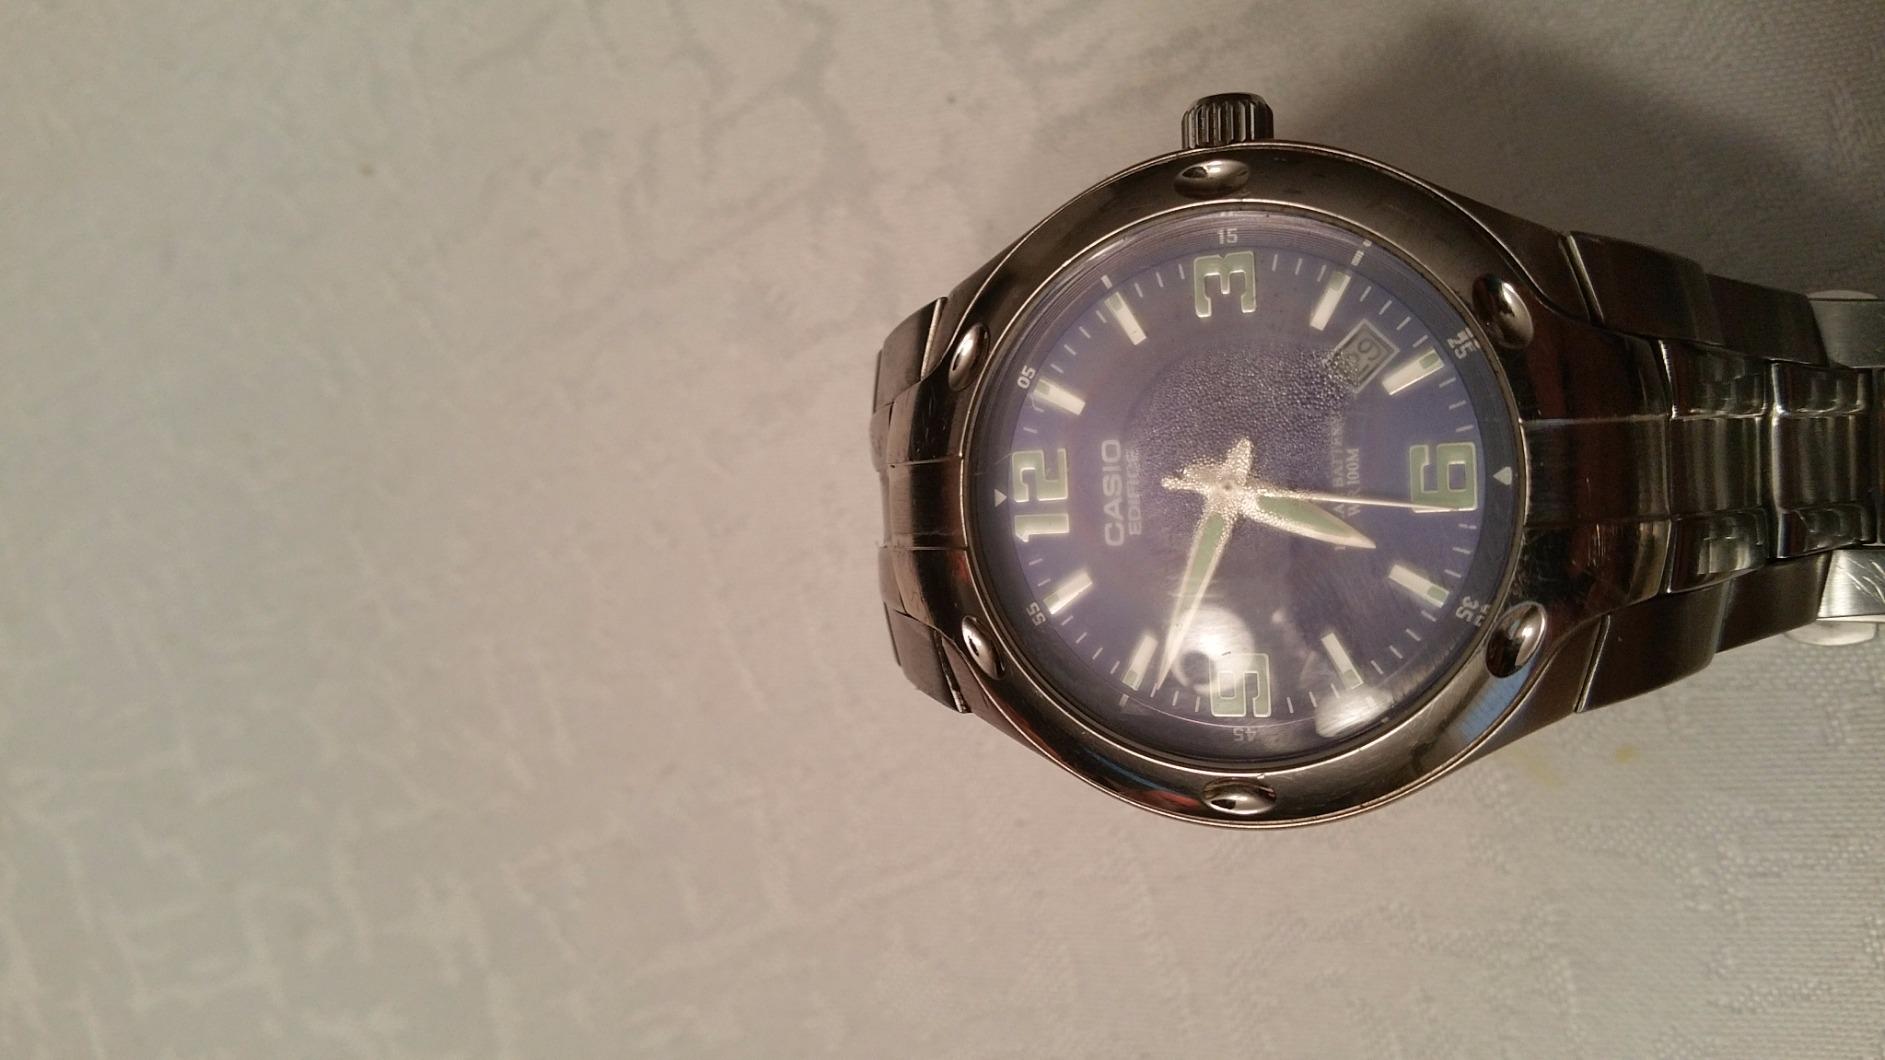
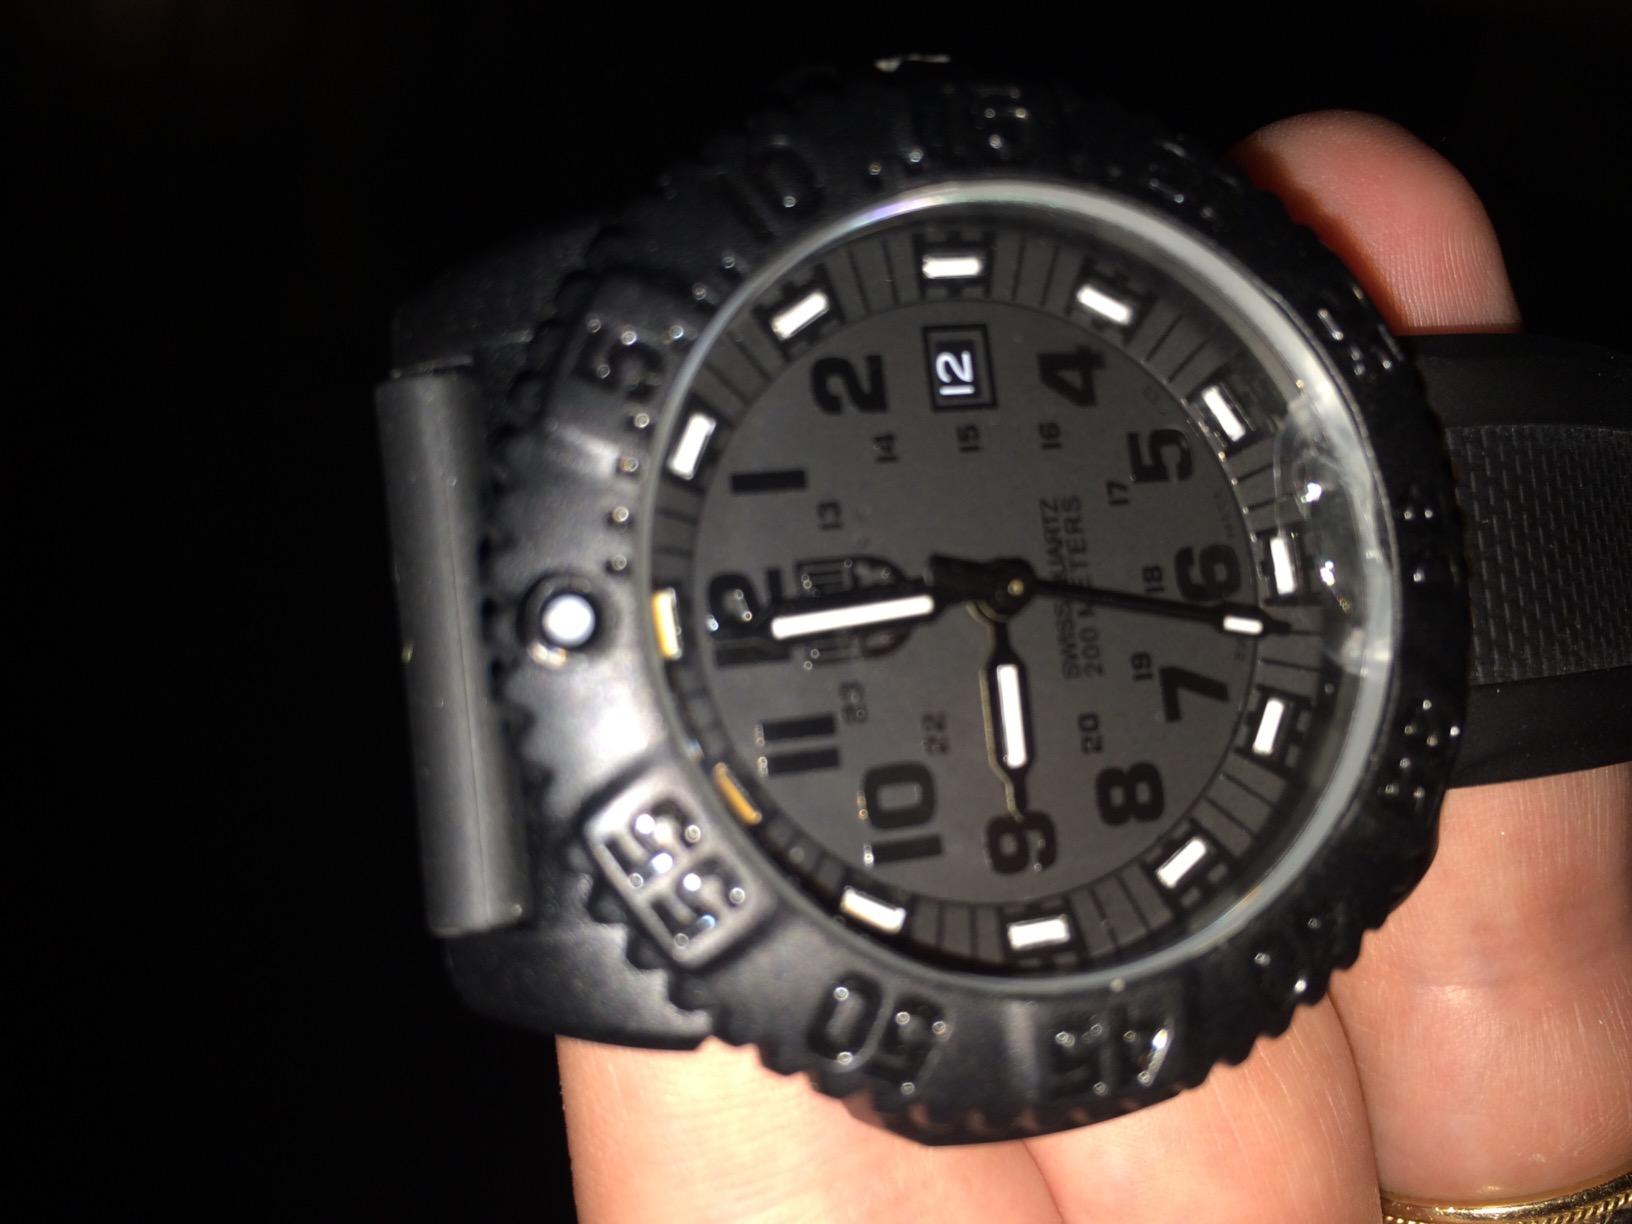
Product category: accessories_watch
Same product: no